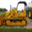
Label: tractor